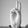
ASL letter: U